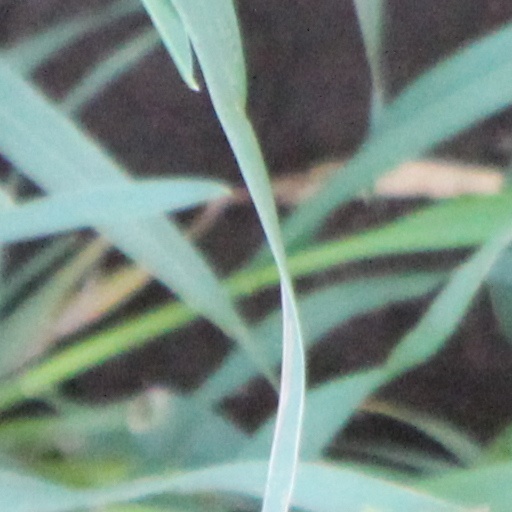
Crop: wheat